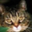
Label: cat